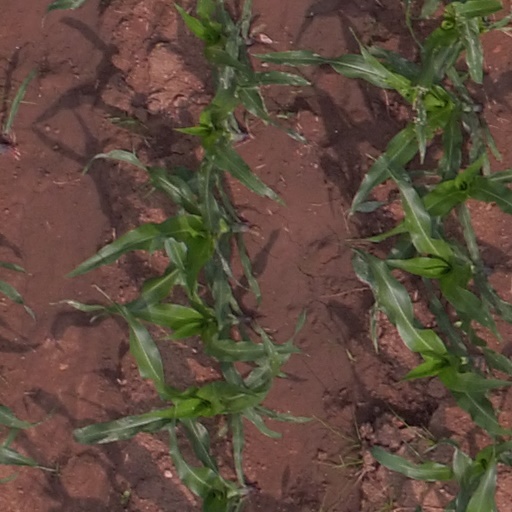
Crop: maize; corn